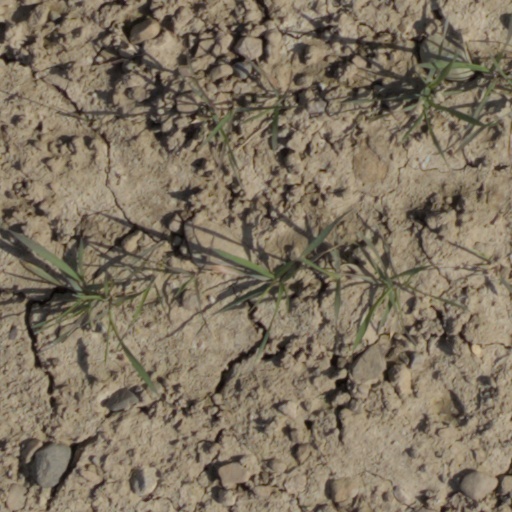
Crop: wheat